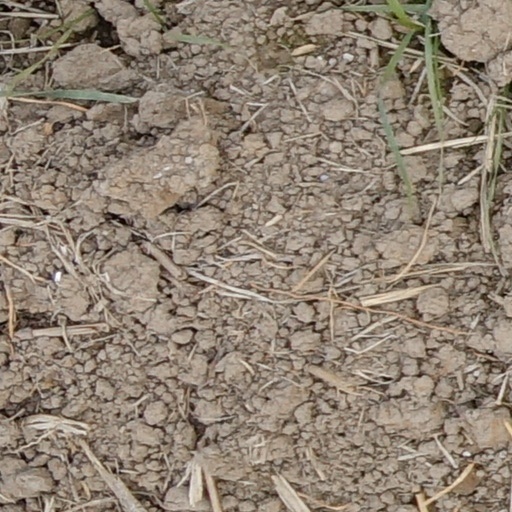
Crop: wheat